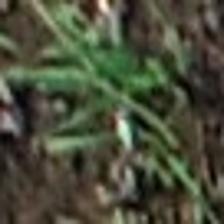
Label: clustered